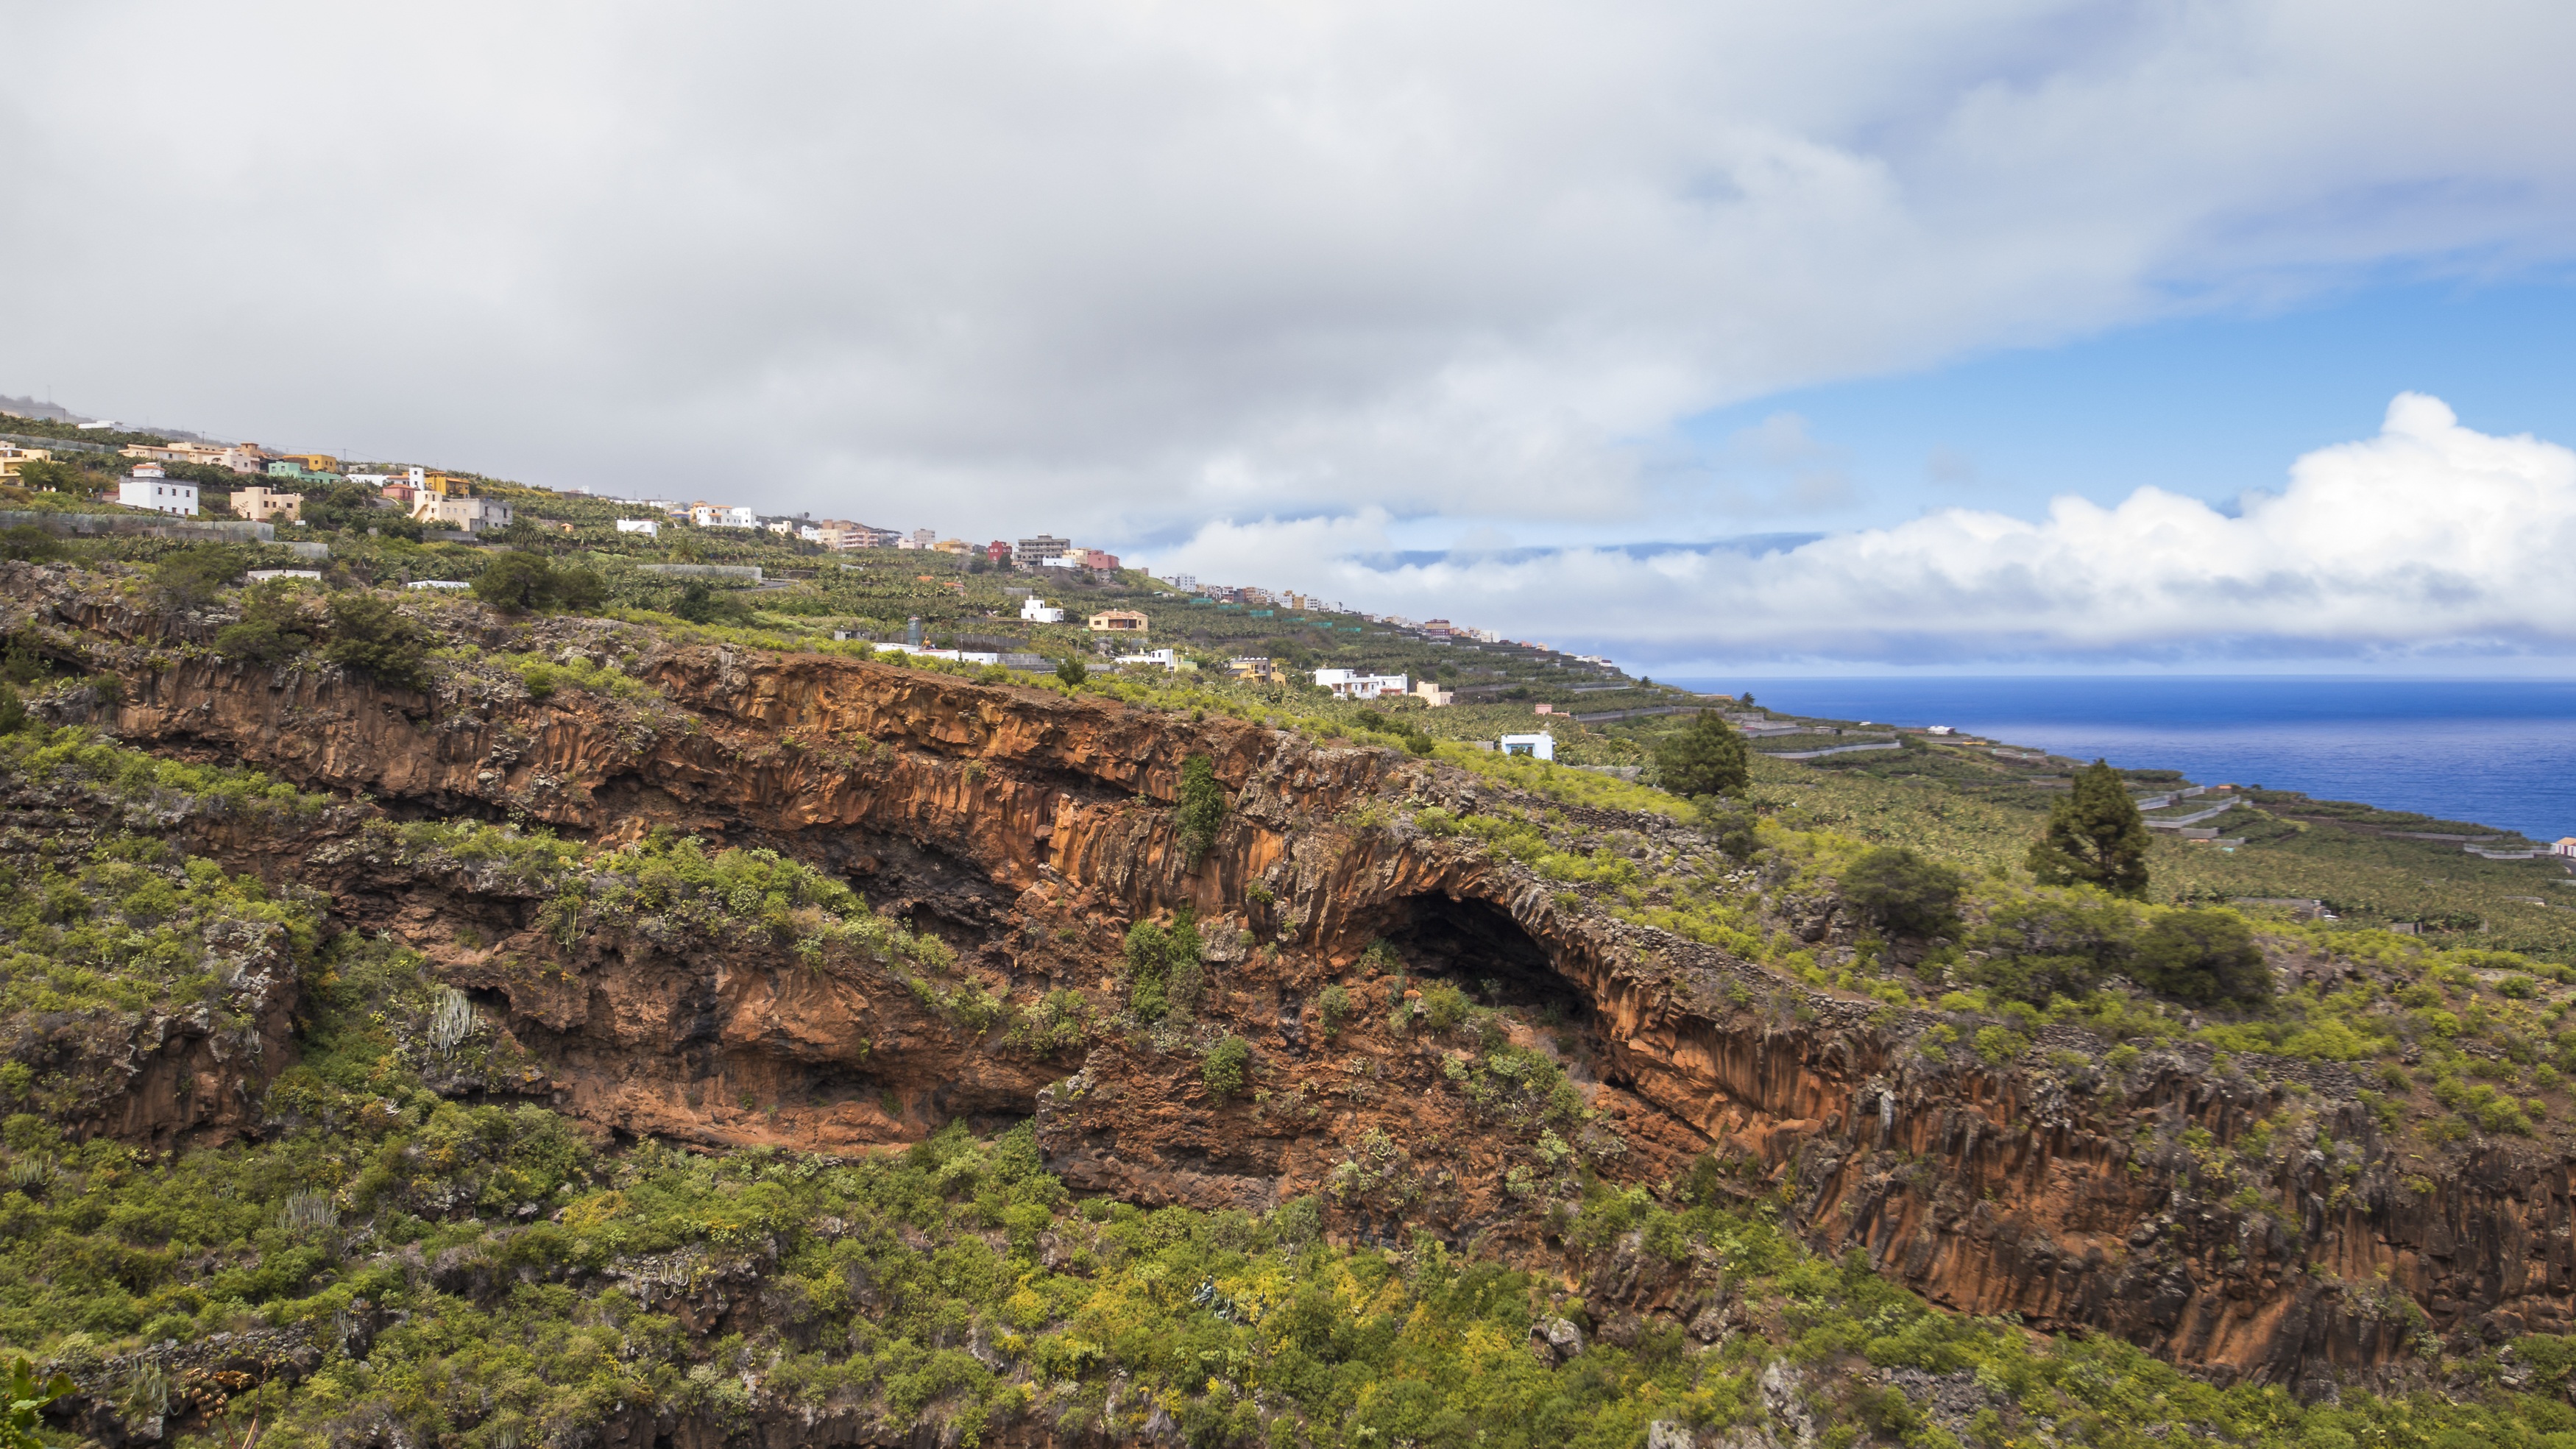
landscape, sea, coast, tree, rock, mountain, cloud, hill, cliff, island, highland, terrain, ridge, spain, geology, plateau, fell, loch, cape, canary islands, rural area, landform, volcanic rock, la palma, canary island, geographical feature, mountainous landforms